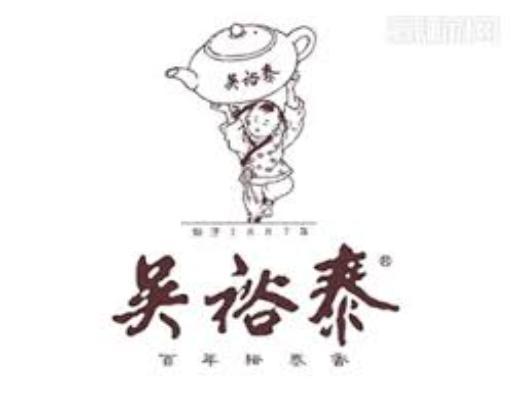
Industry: Food